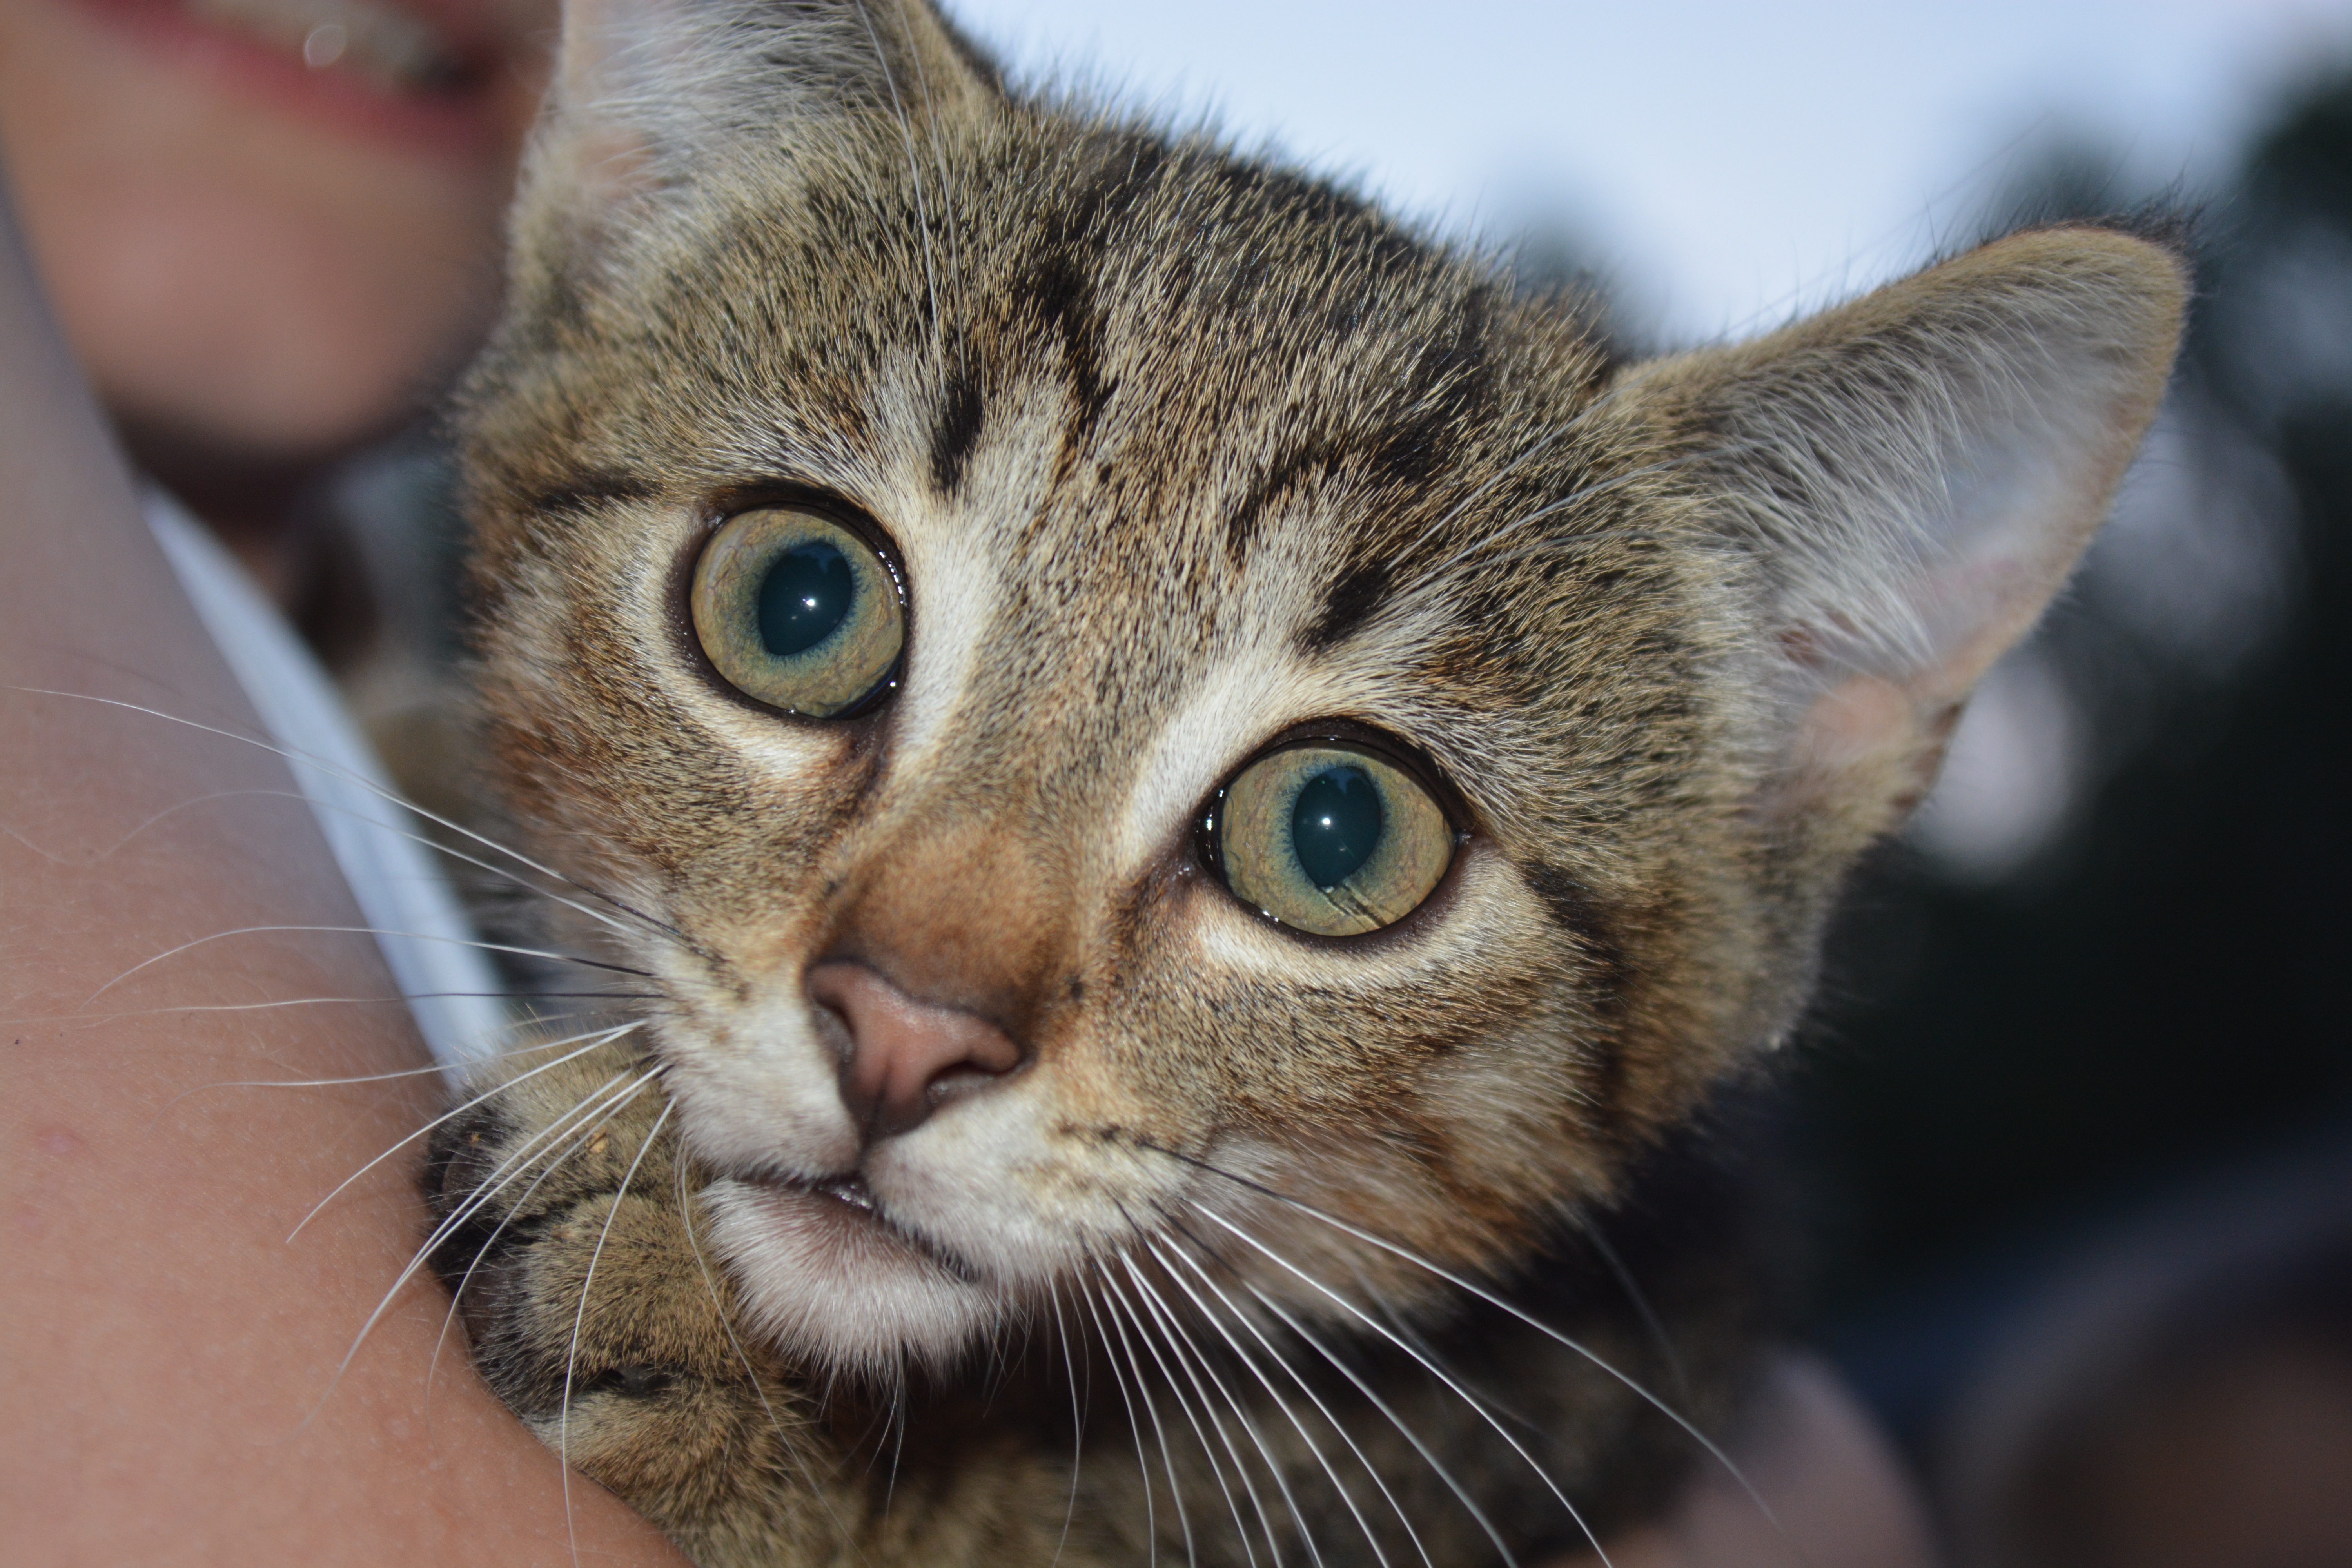
hair, sweet, animal, cute, pet, fur, portrait, fluffy, kitten, cat, small, mammal, baby, fauna, playful, close up, thoroughbred, face, nose, eyes, whiskers, snout, paw, ears, vertebrate, dear, charming, tabby cat, cat baby, bengal, european shorthair, wild cat, small to medium sized cats, cat like mammal, carnivoran, domestic short haired cat, pixie bob, rusty spotted cat, toyger